Yekaterinburg

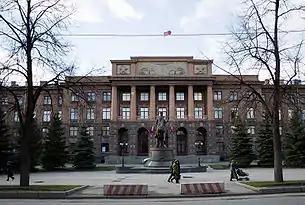
The Central Military District headquarters building

In accordance with the regional charter, Yekaterinburg is the administrative centre of the Sverdlovsk Oblast. The executive power is exercised by the governor of Sverdlovsk Oblast, the legislative power by the legislative assembly of Sverdlovsk Oblast, and the judicial power by the Sverdlovsk Regional Court, located in the building of the Palace of Justice. The building serving the regional government is the White House and the building serving the legislative assembly is located next to it on October Square. The ministries of the Sverdlovsk Region are located in the building of the regional government, as well as in other separate buildings of the city.